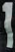
Number: 1